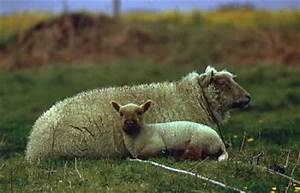
Label: sheep